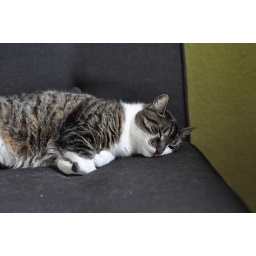
Or why you should not buy a black sofa with cats in your home (all that hair! yikes!).